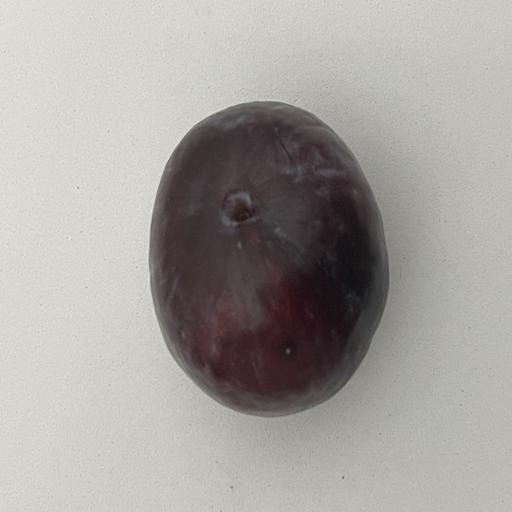
Crop type: Palm